Königrufen

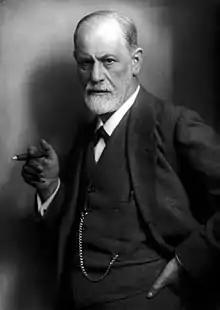
Sigmund Freud indulged in Königrufen in his spare time.

The most famous player in the history of Königrufen was Sigmund Freud. In responding to a friend's criticism of his worn Tarock cards, he jokingly replied "let us have a little pleasure in 'unculture'" – an allusion to his work "Civilization and Its Discontents", whose original title was "Das Unbehagen in der Kultur".